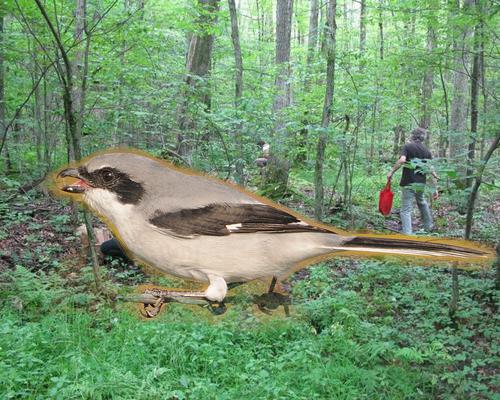
Bird species: Loggerhead_Shrike
Bird type: landbird
Background: land